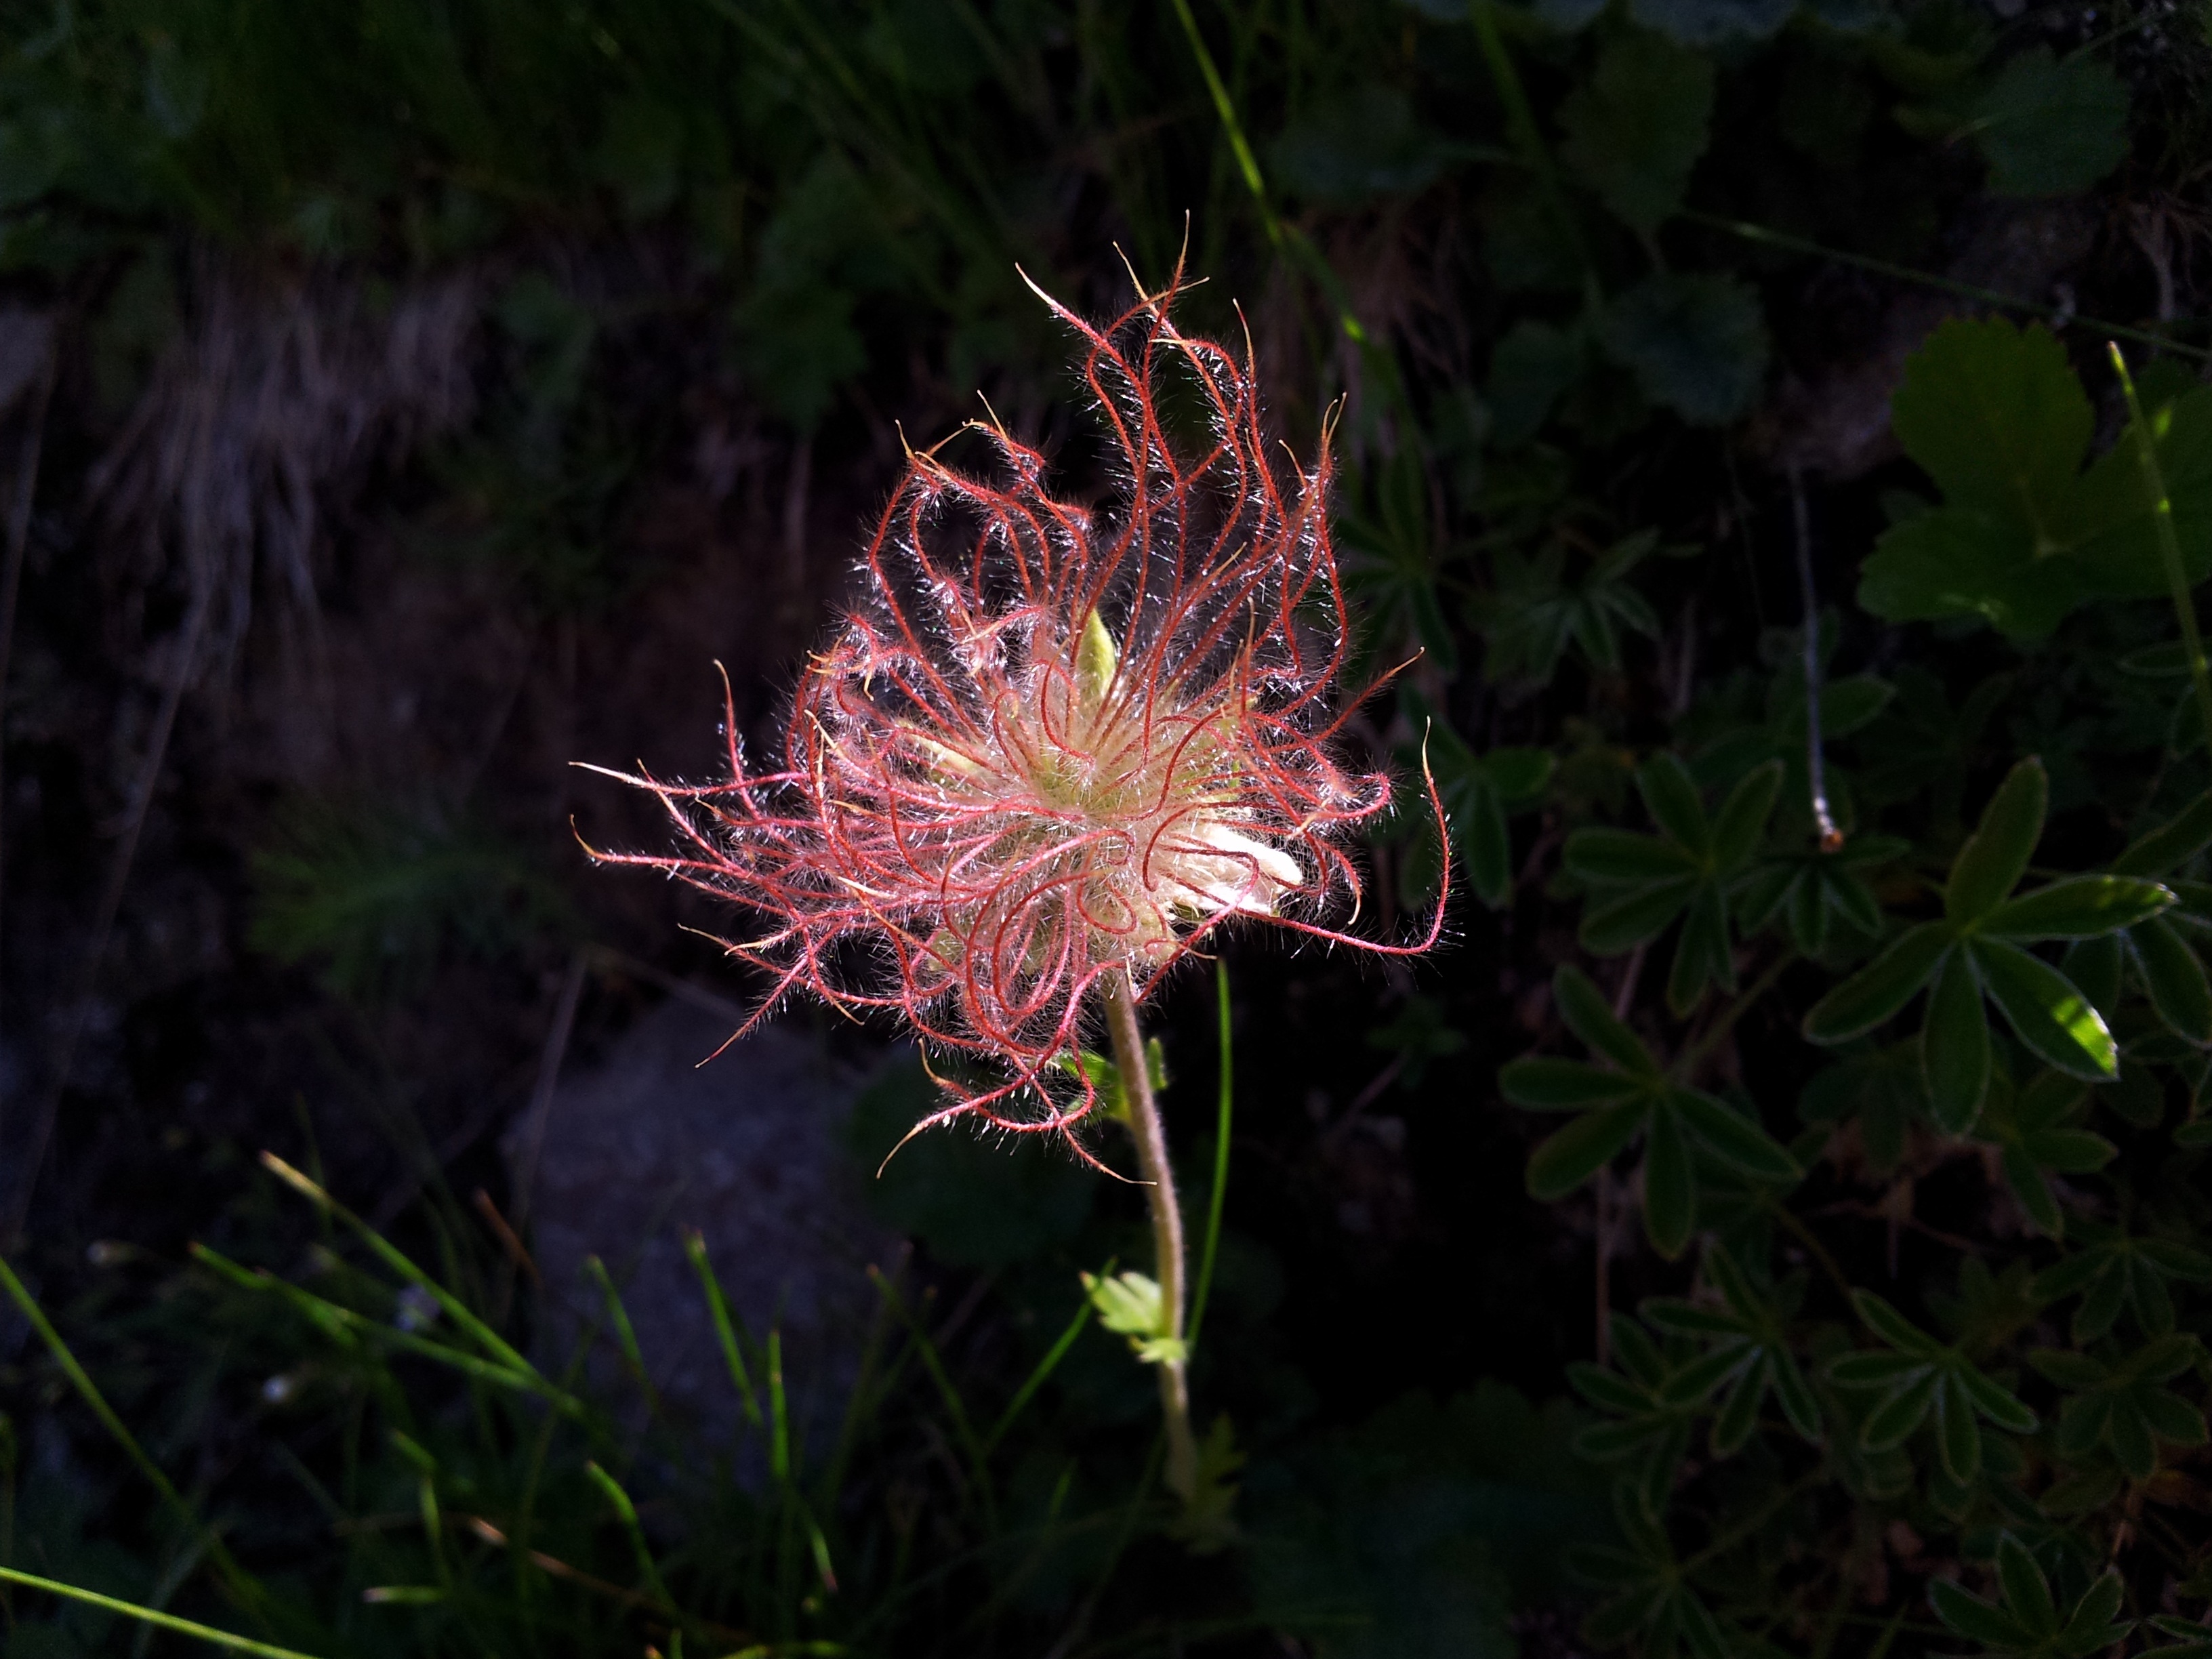
nature, grass, mountain, plant, leaf, flower, green, autumn, botany, flora, wildflower, flowers, mountains, alps, shrub, macro photography, flowering plant, land plant, thorns spines and prickles